Applefest

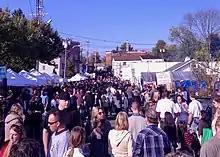
Warwick Applefest 2012

In Warwick, New York, Applefest is held on the first Sunday of October in the streets and parks of the village of Warwick, located in the Hudson Valley of New York. It attracts over 30,000 people each year, usually coming from points south, Northern New Jersey and the New York City area. In the past Applefest was voted by readers of the "Times Herald-Record" newspaper as the top "Family Event", and was named one of the top ten festivals in the "Top 100 Events in North American" by the American Bus Association. The festival features over 250 craft vendors displaying their handmade jewelry, stained glass, pottery, woodcarvings and more; dozens of food vendors offering traditional American favorites and more exotic ethnic cuisine; fifty local non-profit exhibitors; free music & entertainment; Farmers' Market, and a children's activities. Applefest began in 1989 as a simple harvest celebration, and is now produced by the Warwick Valley Chamber of Commerce. Festival proceeds benefit these and other local non-profit organizations.